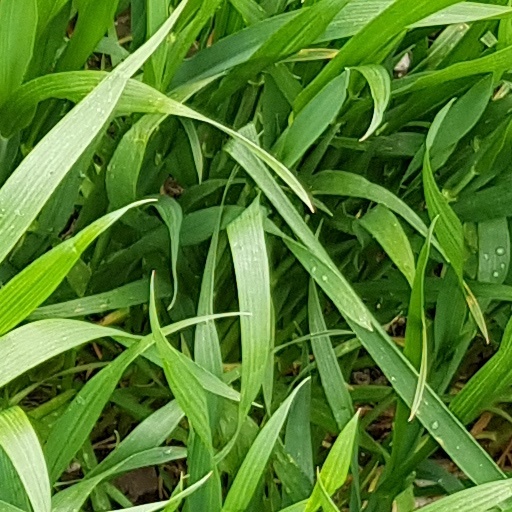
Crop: wheat